Switzerland during the world wars

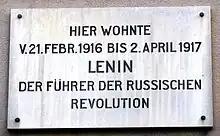
Plaque on Lenin's house at Spiegelgasse 14 in Zürich

The Bolsheviks were a faction of the Russian Social Democratic Labour Party, centered around Vladimir Lenin. Following the outbreak of the war, Lenin was stunned when the large Social Democratic parties of Europe (at that time predominantly Marxist in orientation) supported their various respective countries' war efforts. Lenin, believing that the peasants and workers of the proletariat were fighting for their class enemies, adopted the stance that what he described as an "imperialist war" ought to be turned into a civil war between the classes. He left Austria for neutral Switzerland in 1914 following the outbreak of the war and remained active in Switzerland until 1917. Following the 1917 February Revolution in Russia and the abdication of Tsar Nicholas II, he left Switzerland on a sealed train to Petrograd, where he would shortly lead the 1917 October Revolution in Russia.